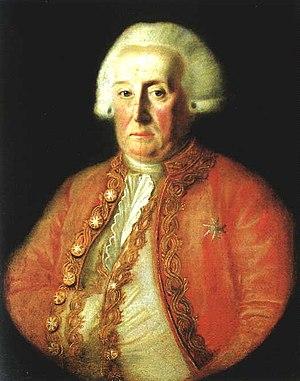
Wolfgang Heribert von Dalberg est un homme politique et auteur dramatique allemand, frère de Karl Theodor Anton Maria von Dalberg et père de Emmerich Joseph de Dalberg.
Emmerich Joseph de Dalberg, né le 31 mai 1773 à Mayence, mort le 27 avril 1833 au château d'Herrnsheim, est un diplomate allemand, devenu une personnalité politique française.